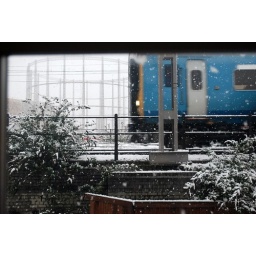
Gasometer and south-bound train in snow, from my bed room window, Cambridge Heath Road